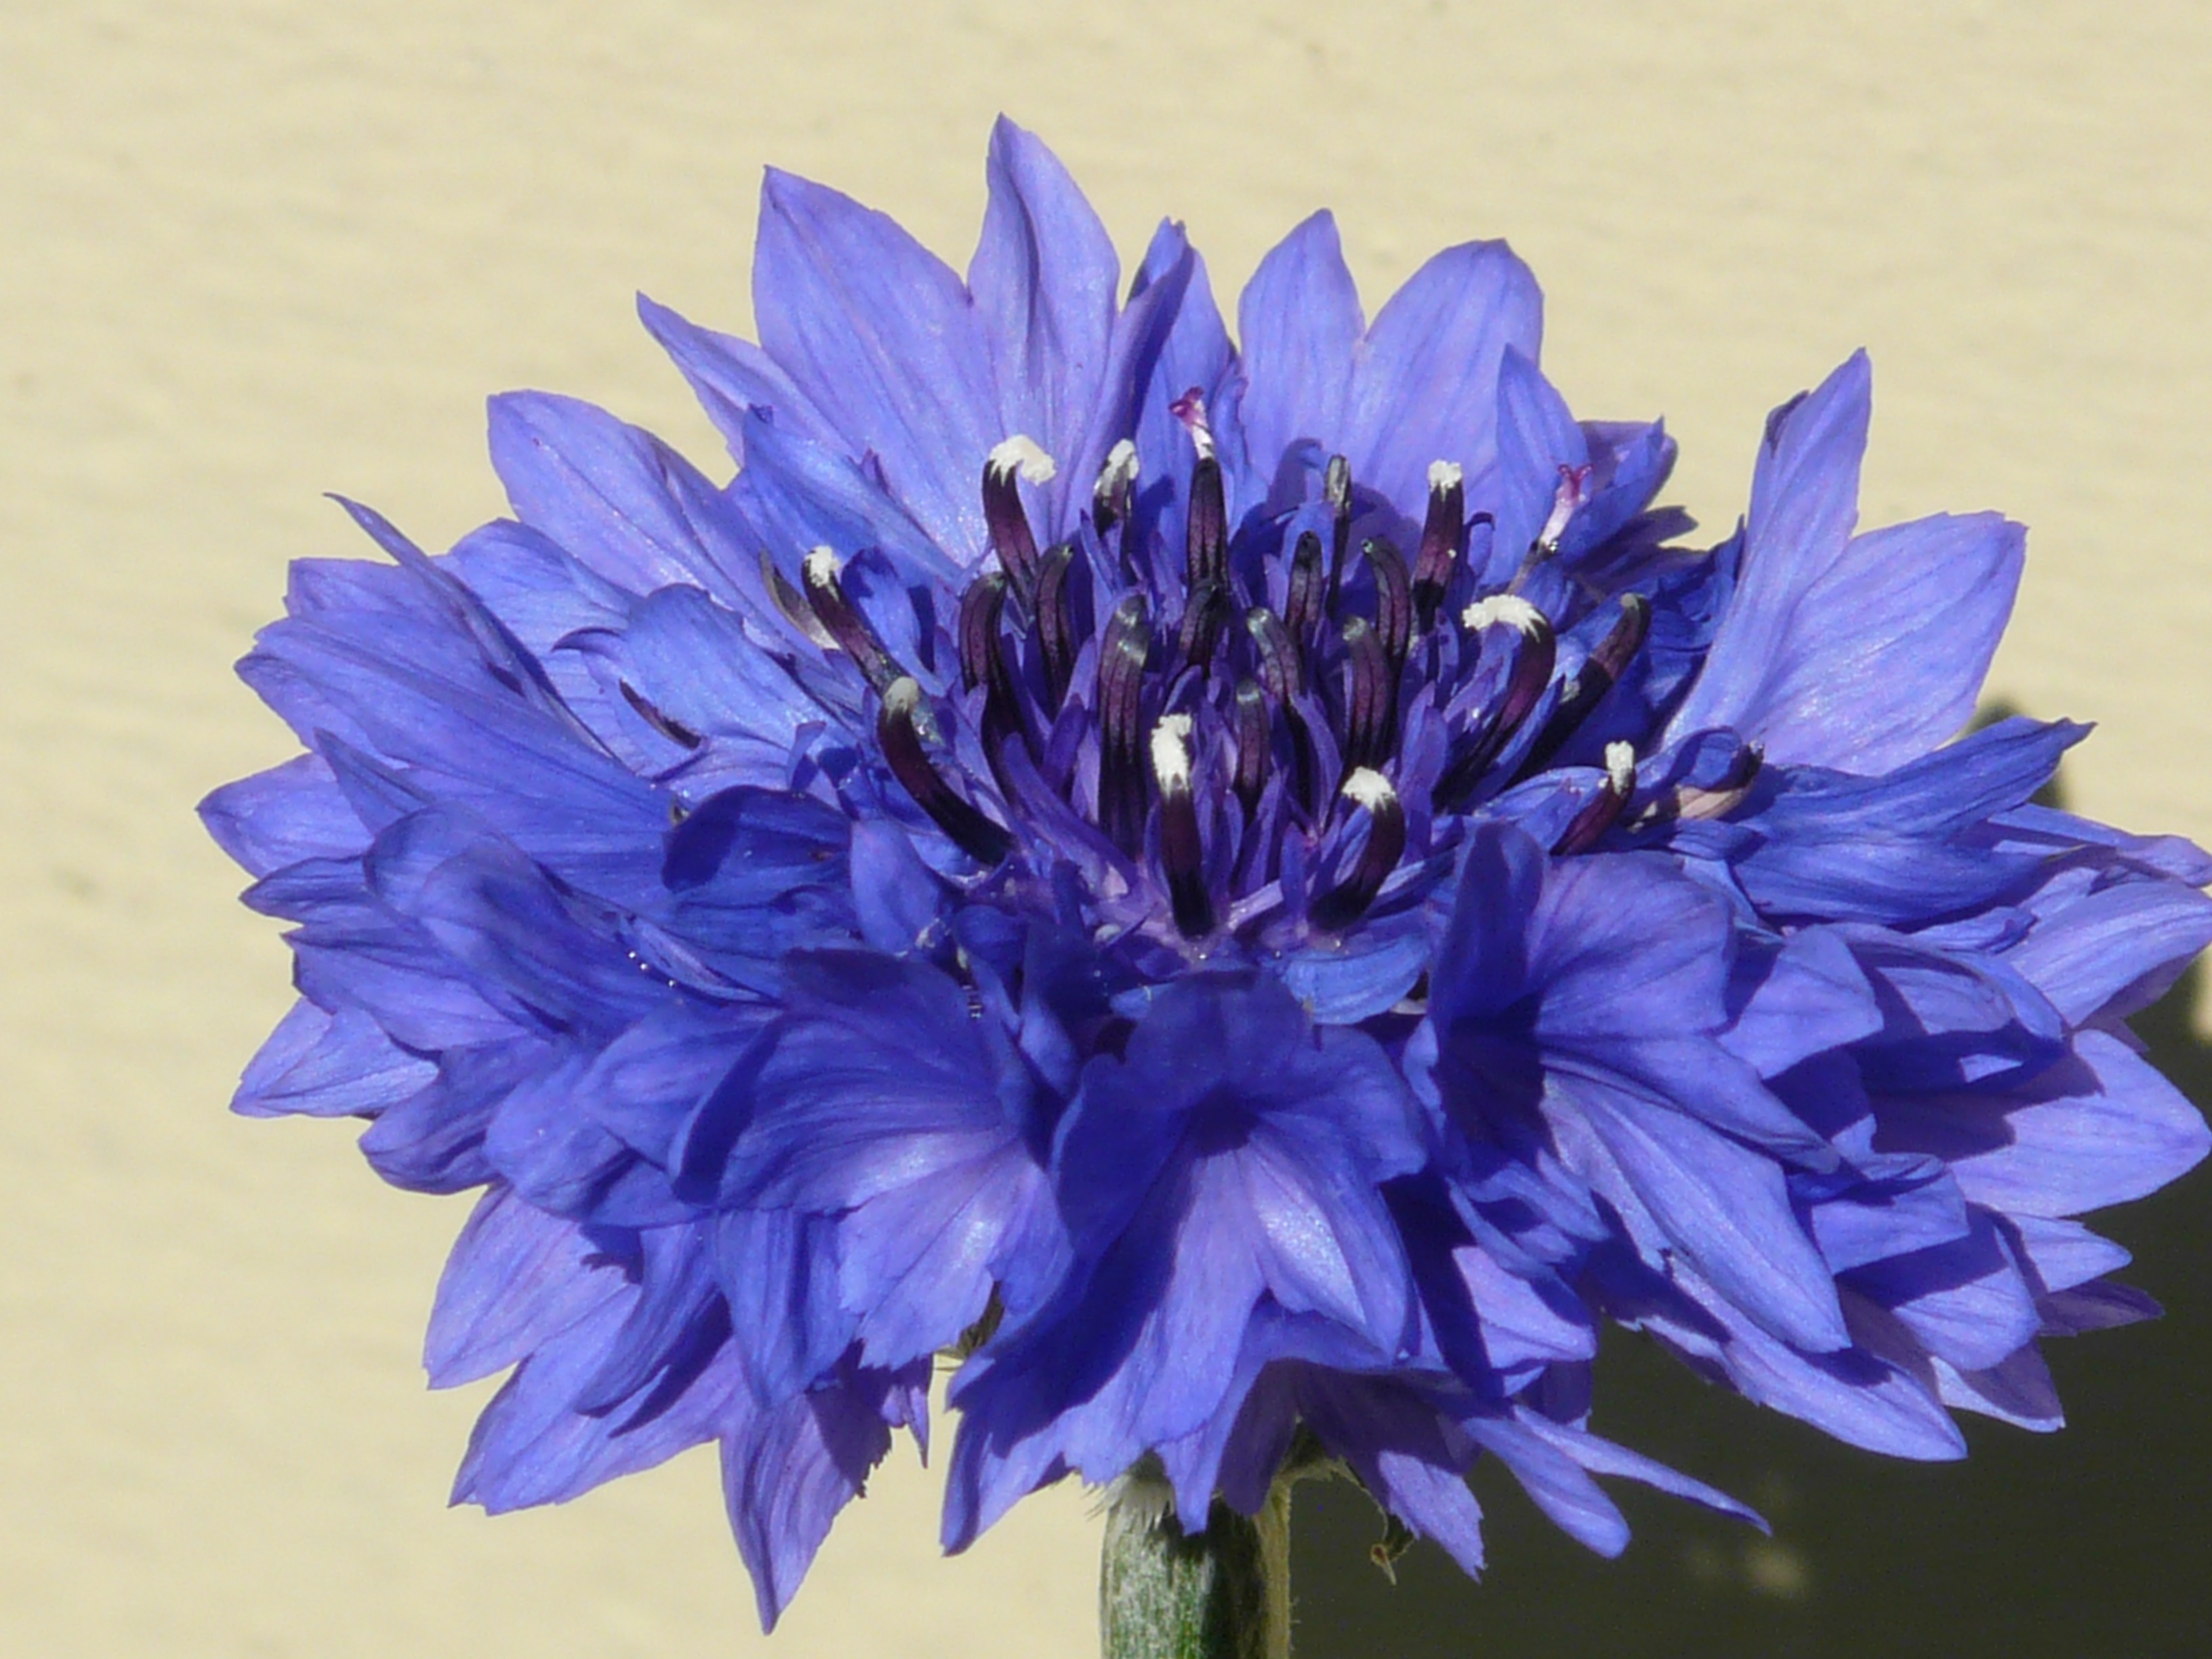
blossom, plant, flower, purple, petal, bloom, summer, herb, produce, vegetable, blue, flora, centaurea cyanus, cornflower, asteraceae, centaurea, knapweed, chicory, composites, flowering plant, daisy family, flower bouquet, cut flowers, zyane, land plant